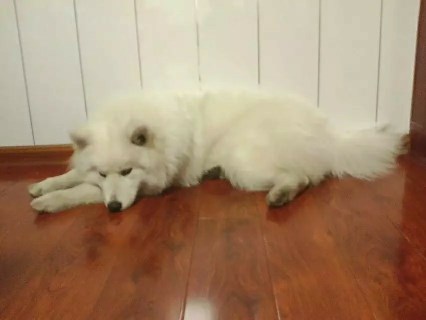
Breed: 2192-n000088-Samoyed